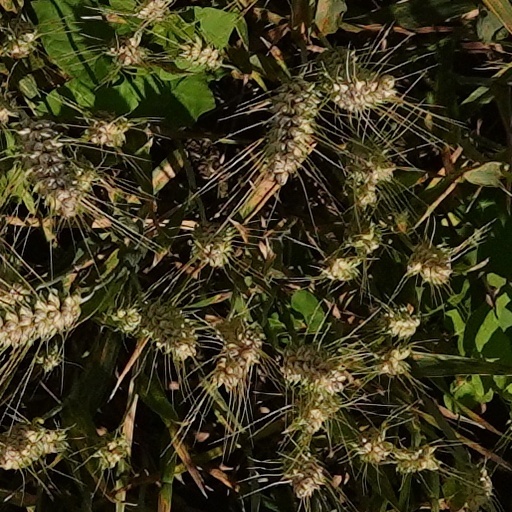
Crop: wheat